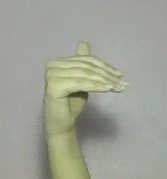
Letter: khaa